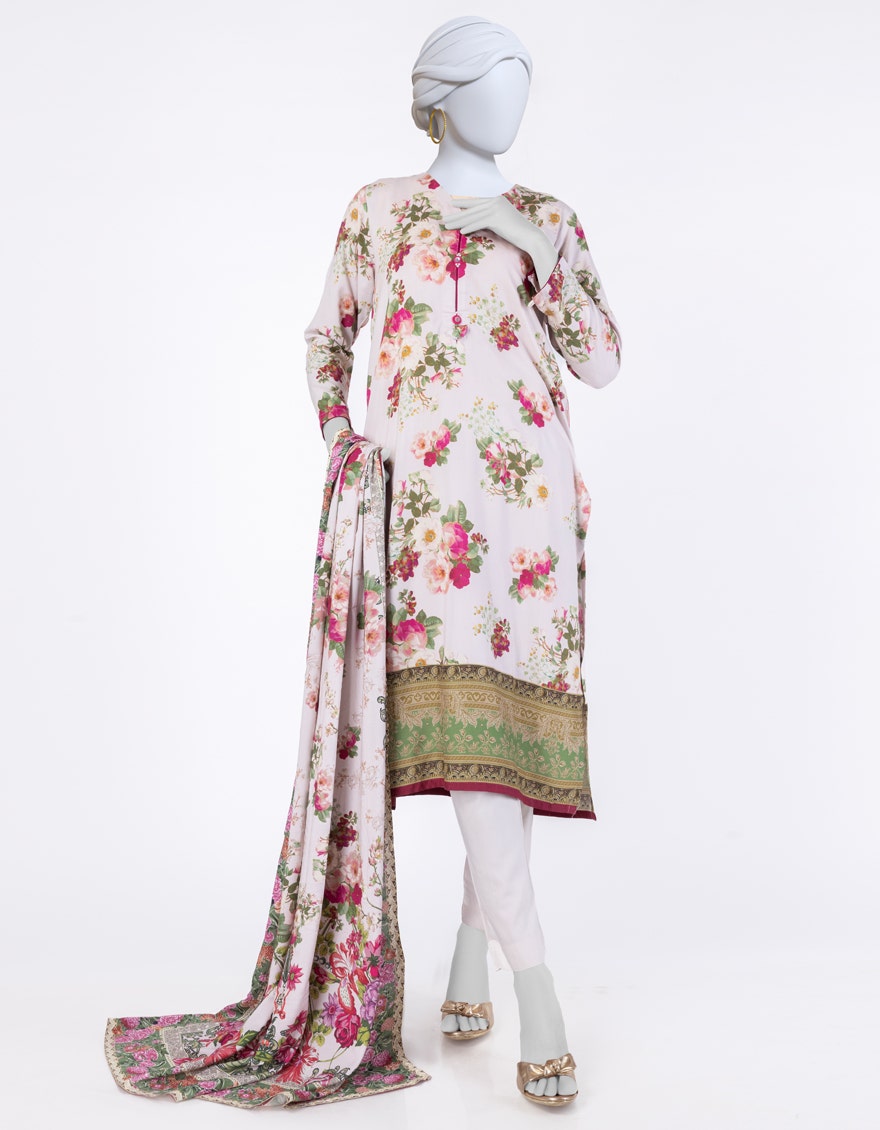
pink multi floral print lawn salwar suit